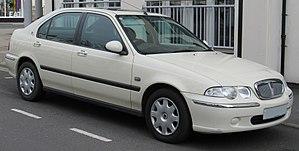
La Rover 45 est une automobile de classe familiale fabriquée par l'ancien constructeur anglais MG Rover de 1999 à 2005 et a été restylée en 2004. Elle a remplacé la 400.